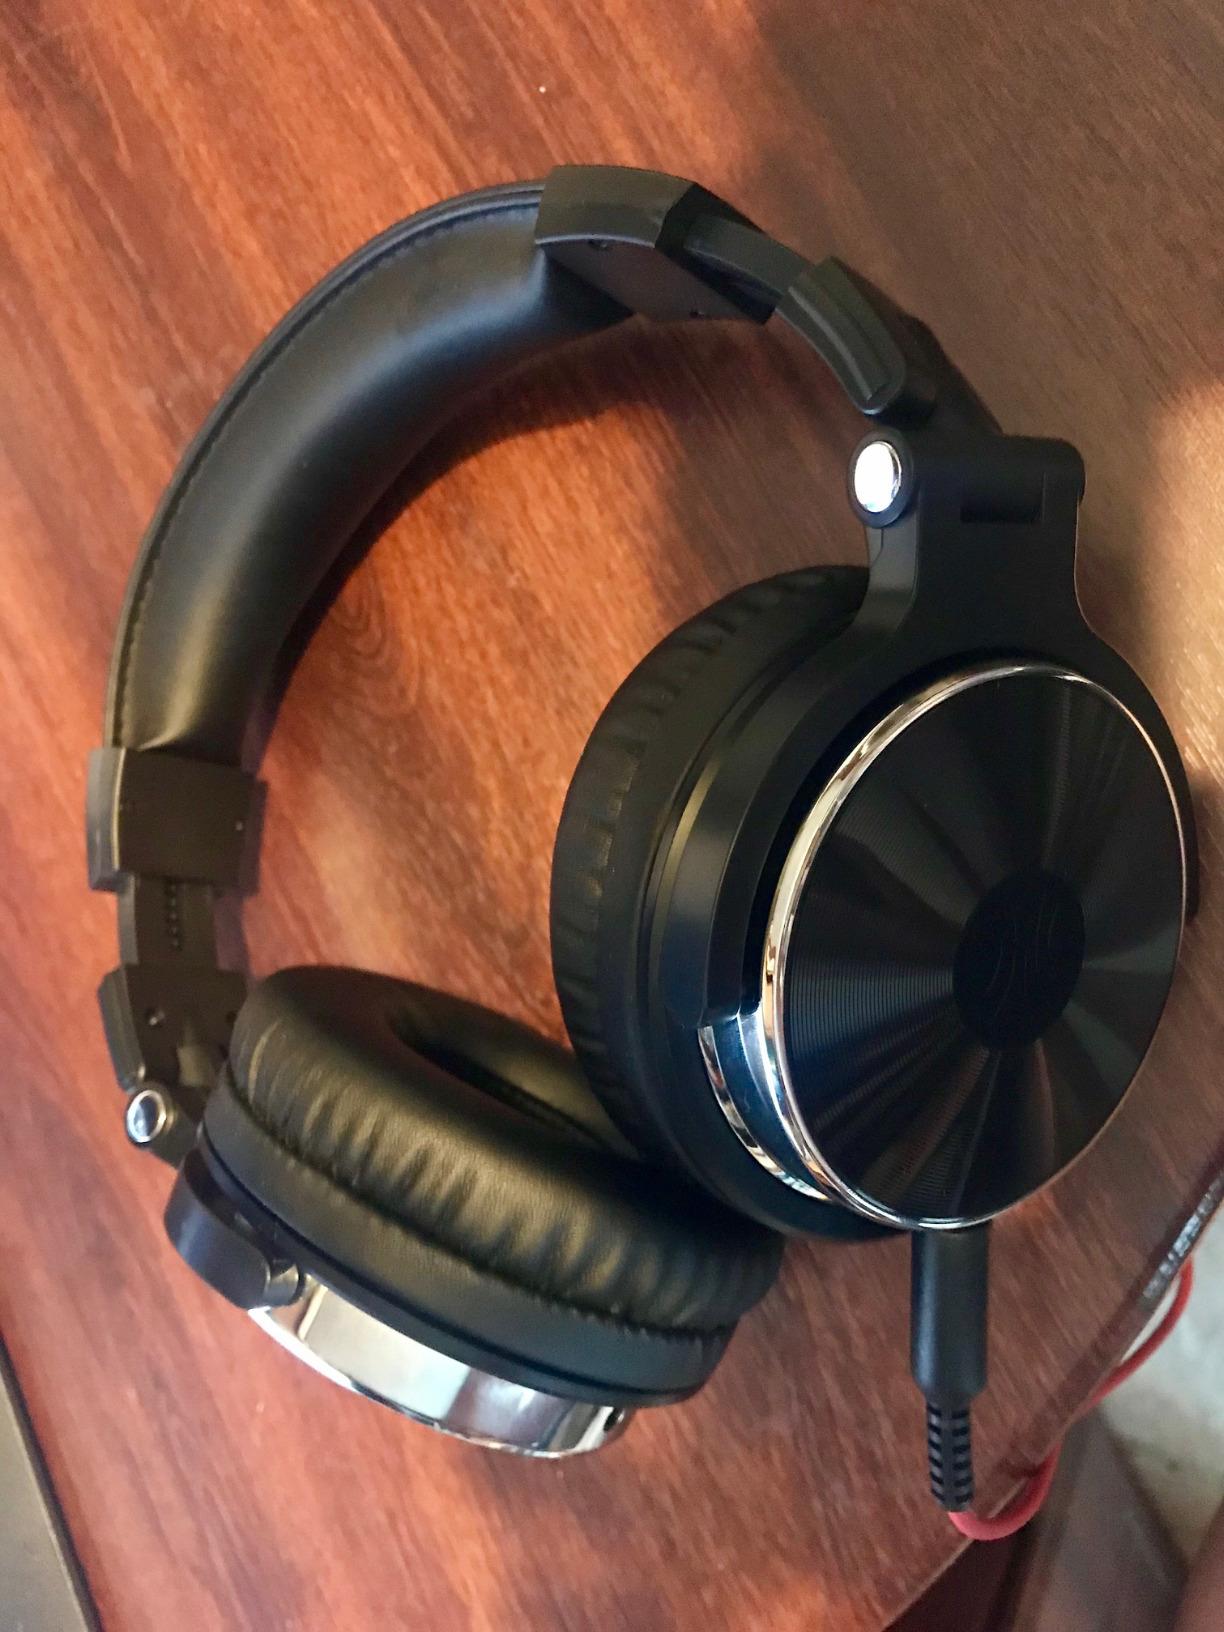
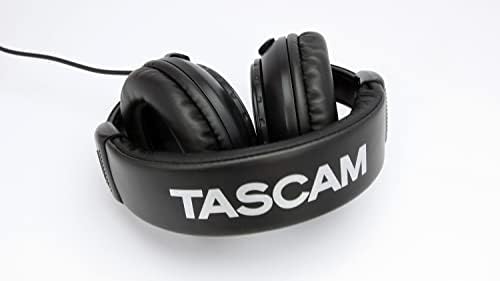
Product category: headphones
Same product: no